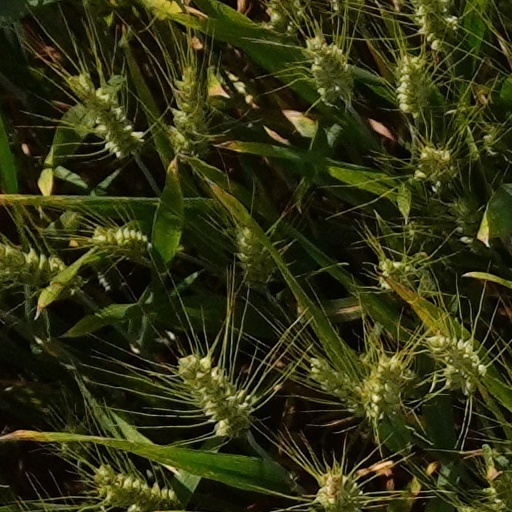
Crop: wheat